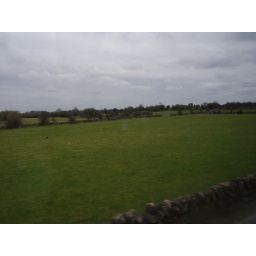
Irish countryside divided by tiny stone walls 2